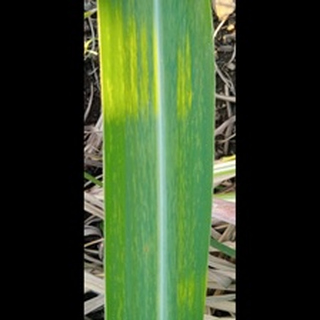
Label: sugarcane_mosaic